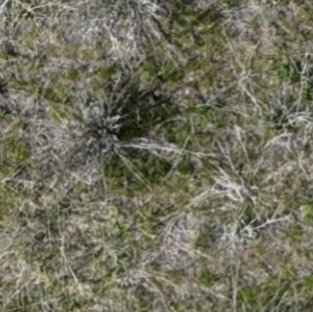
Month: may